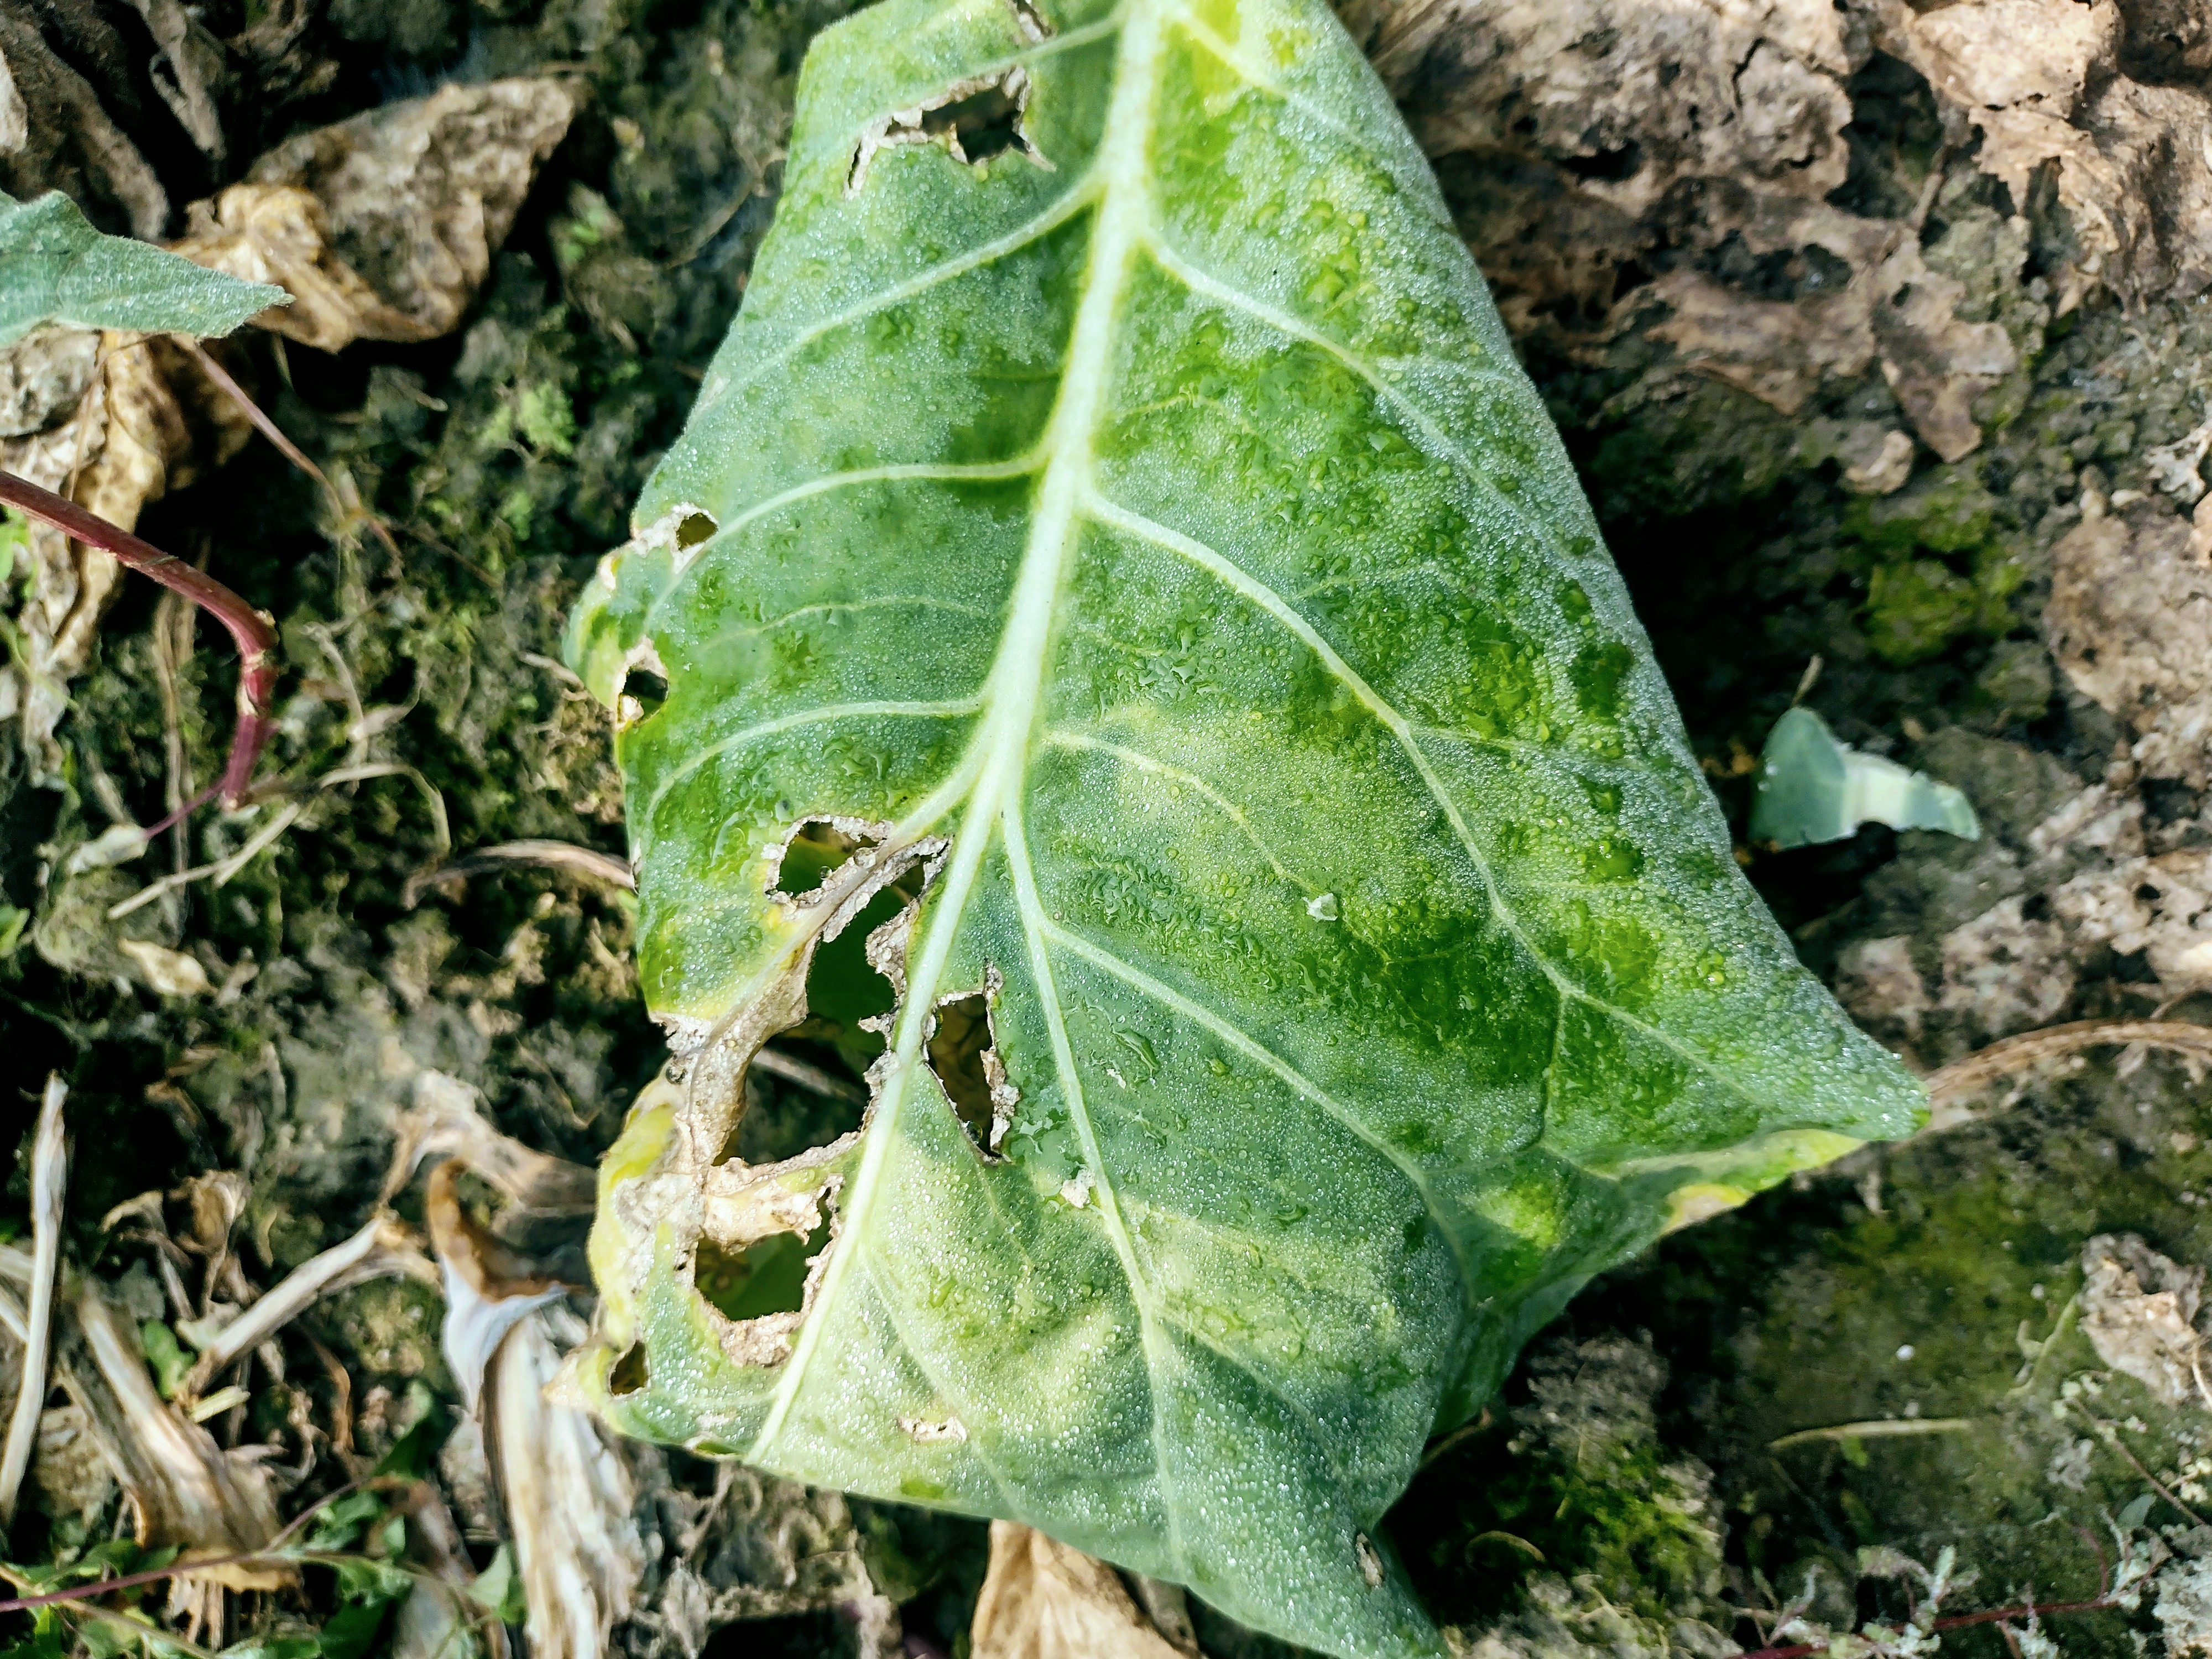
Label: Downy Mildew